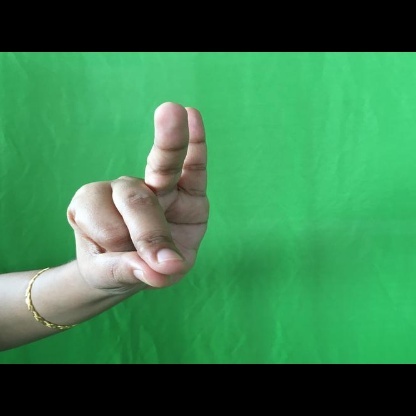
Mudra: Bramaram